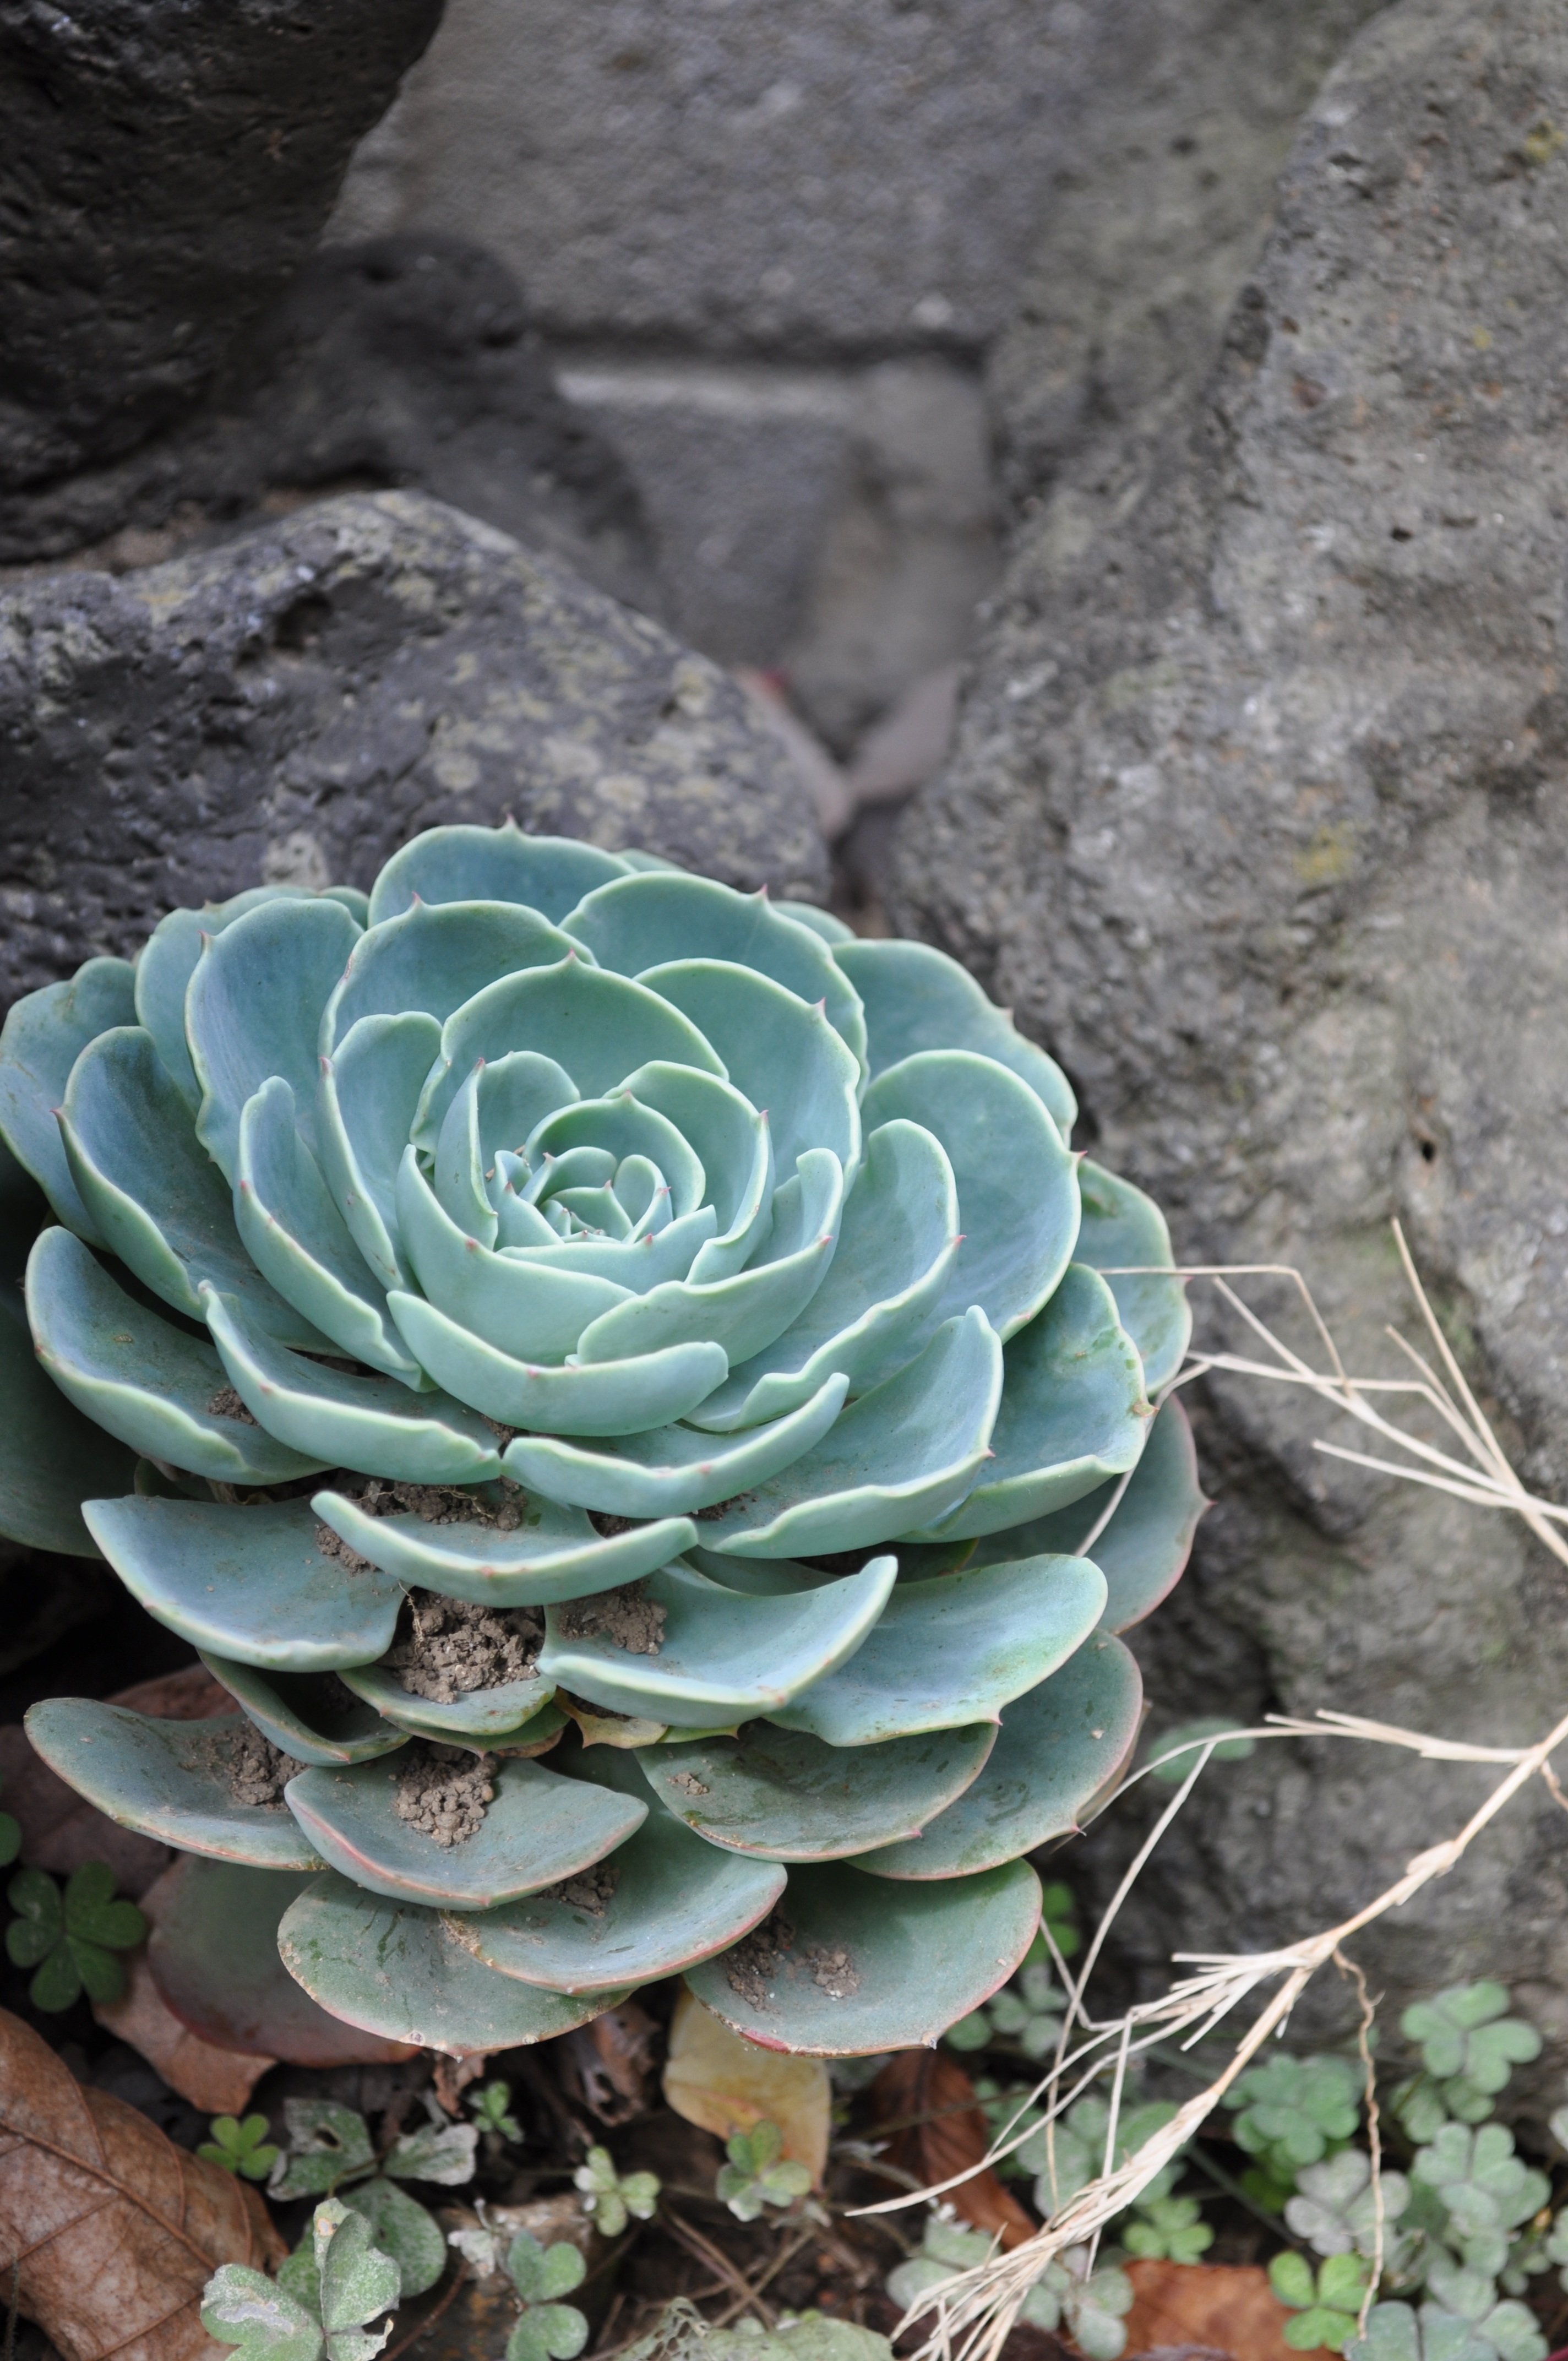
plant, leaf, flower, green, botany, garden, flora, plants, flowers, flowering plant, a fleshy plant, fleshy in this, land plant